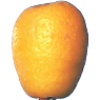
Label: kumquats